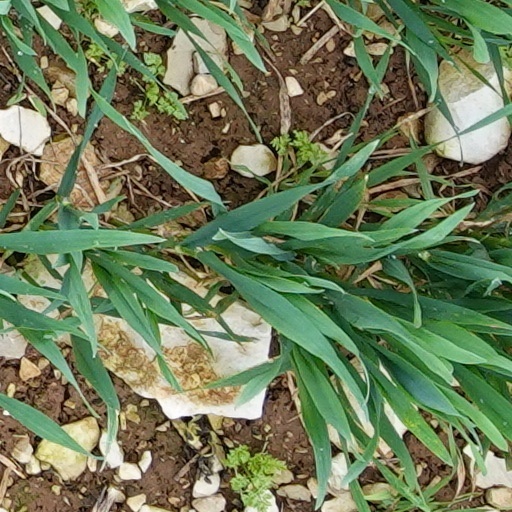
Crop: wheat